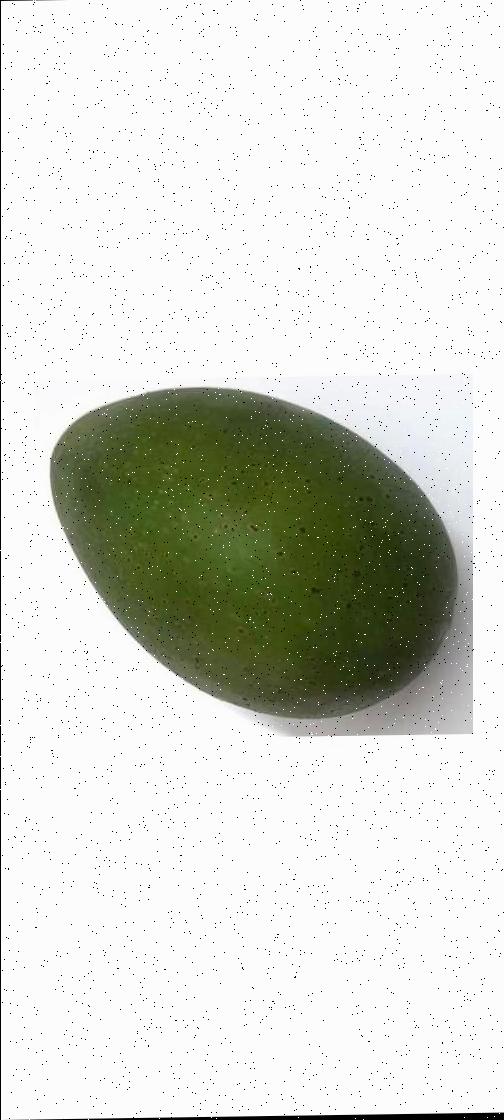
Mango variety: Ashshina Zhinuk